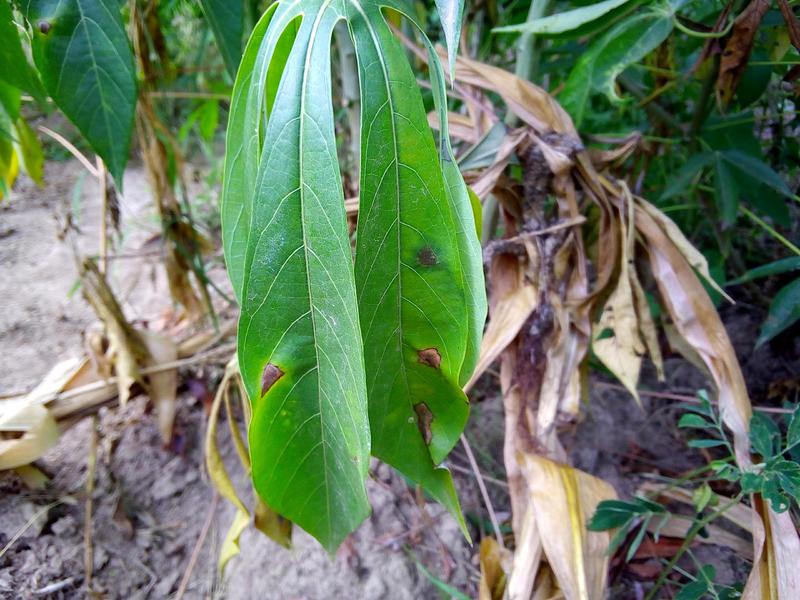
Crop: cassava
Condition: bacterial_blight